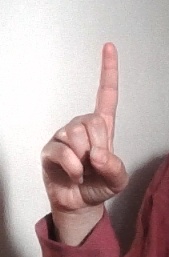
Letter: bb